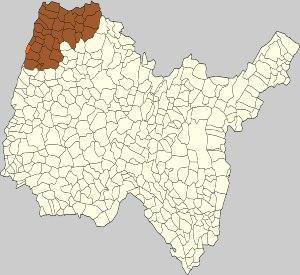
Vésines est une commune française située dans le département de l'Ain, en région Auvergne-Rhône-Alpes.